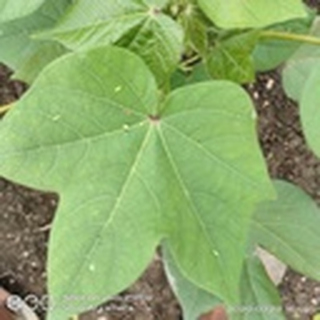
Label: healthy_cotton